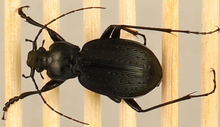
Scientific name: Carabus goryi
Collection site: Great Smoky Mountains National Park NEON (GRSM), plot GRSM_012